Mairéad Ní Mhaonaigh

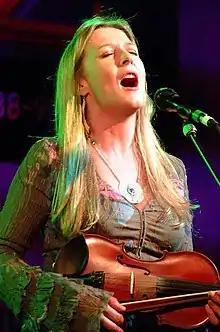
Mairéad performing with Altan at Mardis de Plouescat in 2013

Mairéad Ní Mhaonaigh (born 26 July 1959) is an Irish fiddler and the lead vocalist for the Irish folk music band Altan, which she co-founded with her husband Frankie Kennedy in 1987. Ní Mhaonaigh is recognised as a leading exponent in the Donegal fiddle tradition, and she is often considered one of the foremost singers in the Irish language, her native tongue. She was part of the Irish supergroup T with the Maggies who performed in January 2009 at Temple Bar TradFest in Dublin their first ever two concerts under that name and who released in October 2010 their debut (and to date only) album. After nearly 22 years with Altan, on 28 December 2008 Ní Mhaonaigh premiered in Gweedore (during the Frankie Kennedy Winter Music School) her debut solo album "Imeall" which was later released worldwide in February 2009. After 29 years with Altan, in October 2016 Ní Mhaonaigh released her alternate band Na Mooneys' debut album "Na Mooneys".